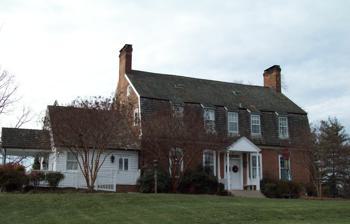
Building: Snow Hill (Laurel, Maryland)
Country: United States of America
Year built: 1801
Historic house in Maryland, United States United States historic place Snow Hill U.S. National Register of Historic Places Snow Hill East Front, December 2008 Show map of Maryland Show map of the United States Location 13301 Laurel-Bowie Road (Maryland 197), Laurel, Maryland Coordinates 39°4′32″N 76°50′35″W / 39.07556°N 76.84306°W / 39.07556; -76.84306 Area 10 acres (4.0 ha) Built ca. 1800 Architectural style Late Georgian NRHP reference No. 74002200 Added to NRHP August 13, 1974 Snow Hill is a manor house located south of Laurel, Maryland , off Maryland Route 197 , in Prince George's County .  Built between 1799 and 1801, the 1 + 1 ⁄ 2 -story brick house is rectangular, with a gambrel roof, interior end chimneys, and shed dormers.  It has a center entrance with transom and a small gabled porch.  A central hall plan was used, with elaborate interior and corner cupboards. The original south wing was removed and rebuilt, and the home restored in 1940. The Late Georgian style house was the home of Samuel Snowden, part owner of extensive family ironworks, inherited from his father Richard Snowden . and is now owned and operated by the Maryland-National Capital Park and Planning Commission as a rental facility. Snow Hill was listed on the National Register of Historic Places in 1974. Gallery Snow Hill West Front, 1936 Snow Hill West Front, December 2008 References Wikimedia Commons has media related to Snow Hill (Laurel, Maryland) .